Jimmy Neutron's Nicktoon Blast

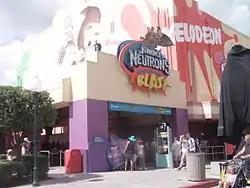

Jimmy Neutron's Nicktoon Blast was a simulator ride at Universal Studios Florida that replaced The Funtastic World of Hanna-Barbera based on the 2001 movie "" and it is set to take place after the events of the film. The storyline revolves around Ooblar, (brother to King Goobot who is an arch-enemy of Jimmy's) from the Yolkian planet that has stolen Jimmy's newest rocket creation, the "Mark IV". Jimmy, along with his best friend Carl and robot dog, Goddard, invite the audience to give chase in other rockets through the worlds and sound stages of the Nicktoons.